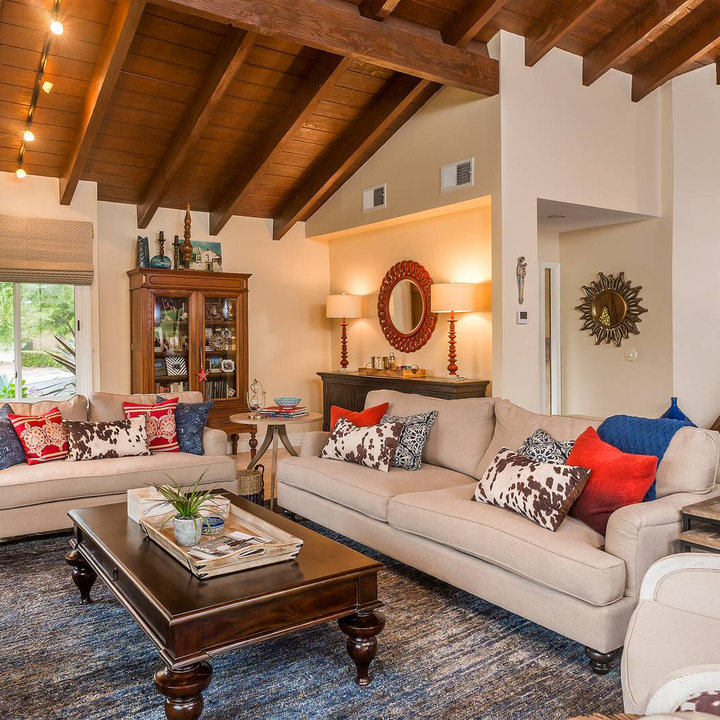
Style: Vintage